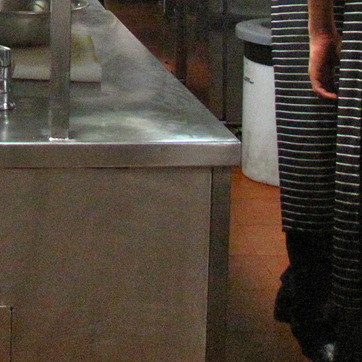
Material: metal